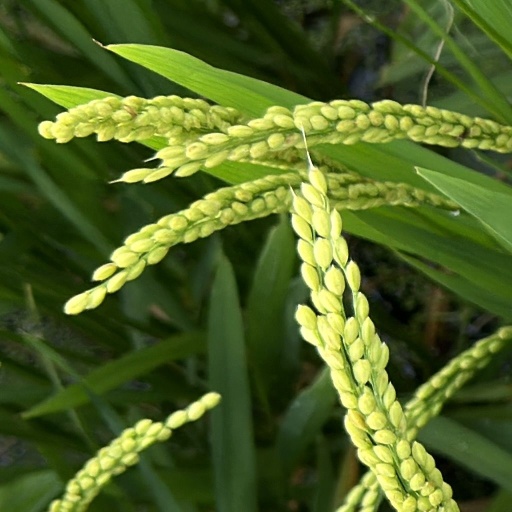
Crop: rice